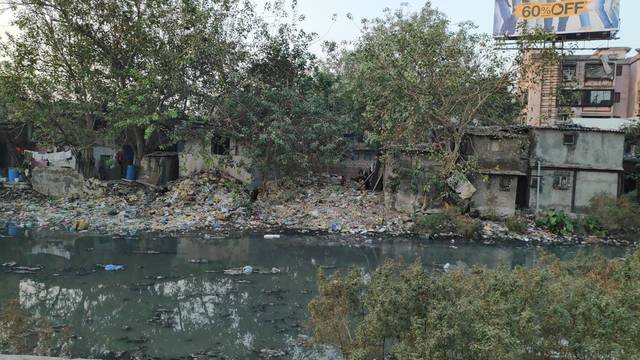
Region: India
Coordinates: 19.076, 72.848